Charles Wakefield, 1st Viscount Wakefield

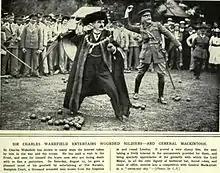
Sir Charles Wakefield as Lord Mayor of London in 1916 ("Illustrated War News")

Wakefield patented the Wakefield lubricator for steam engines in the 1890s. In 1899 he founded the Wakefield Oil Company, but subsequently changed its name to Castrol. The name Castrol was chosen because of the castor oil that was added to the company's lubricating oils. This title has since become a household name in the United Kingdom. The Castrol brand lubricants produced by Wakefield's company were used in the engines of motor cars, aeroplanes, and motorcycles.